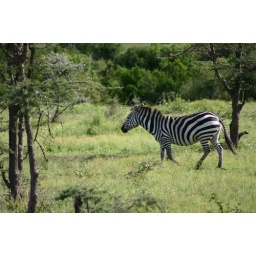
Only birds can beat this animal in design superiority